Austin Meadows

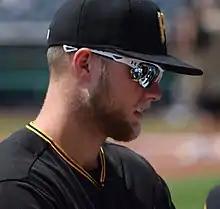
Meadows with the Pirates in 2018

MLB.com ranked Meadows as Pittsburgh's second best prospect going into the 2018 season. He began the season with Indianapolis and was promoted to the major leagues to make his debut on May 18. He recorded his first major league hit off of Tyson Ross, as well as his first stolen base, that same night. On May 20, 2018, he hit his first major league home run off of Jordan Lyles. Meadows was named the National League Rookie of the Month for the month of May after batting .409 with four home runs, seven RBIs, three doubles, and three stolen bases in 13 games during the month.